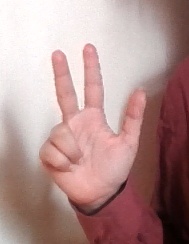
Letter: al